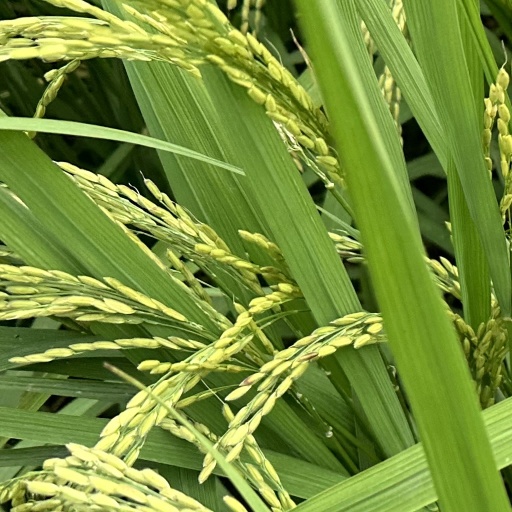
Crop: rice